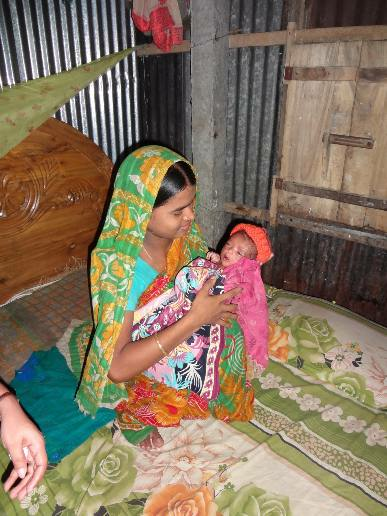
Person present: Yes